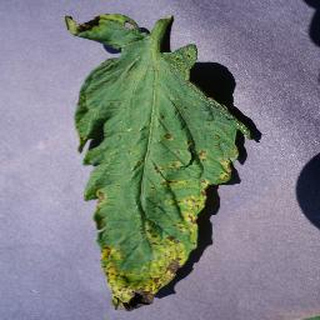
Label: tomato_septoria_leaf_spot